List of journalists killed during the Mahdist War

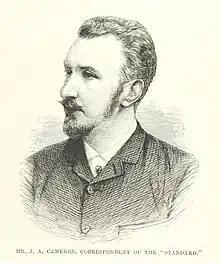
J. A. Cameron

This is a list of journalists killed during the Mahdist War. In all about 30 war correspondents covered the war during the period 1883–1885. A war memorial for the seven correspondents who were killed during the Sudan campaigns between those years rests in St Paul's Cathedral in London. One other journalist, who was not listed, was killed in 1898 in one of the final battles of the war. The memorial was the first war memorial devoted to journalists.